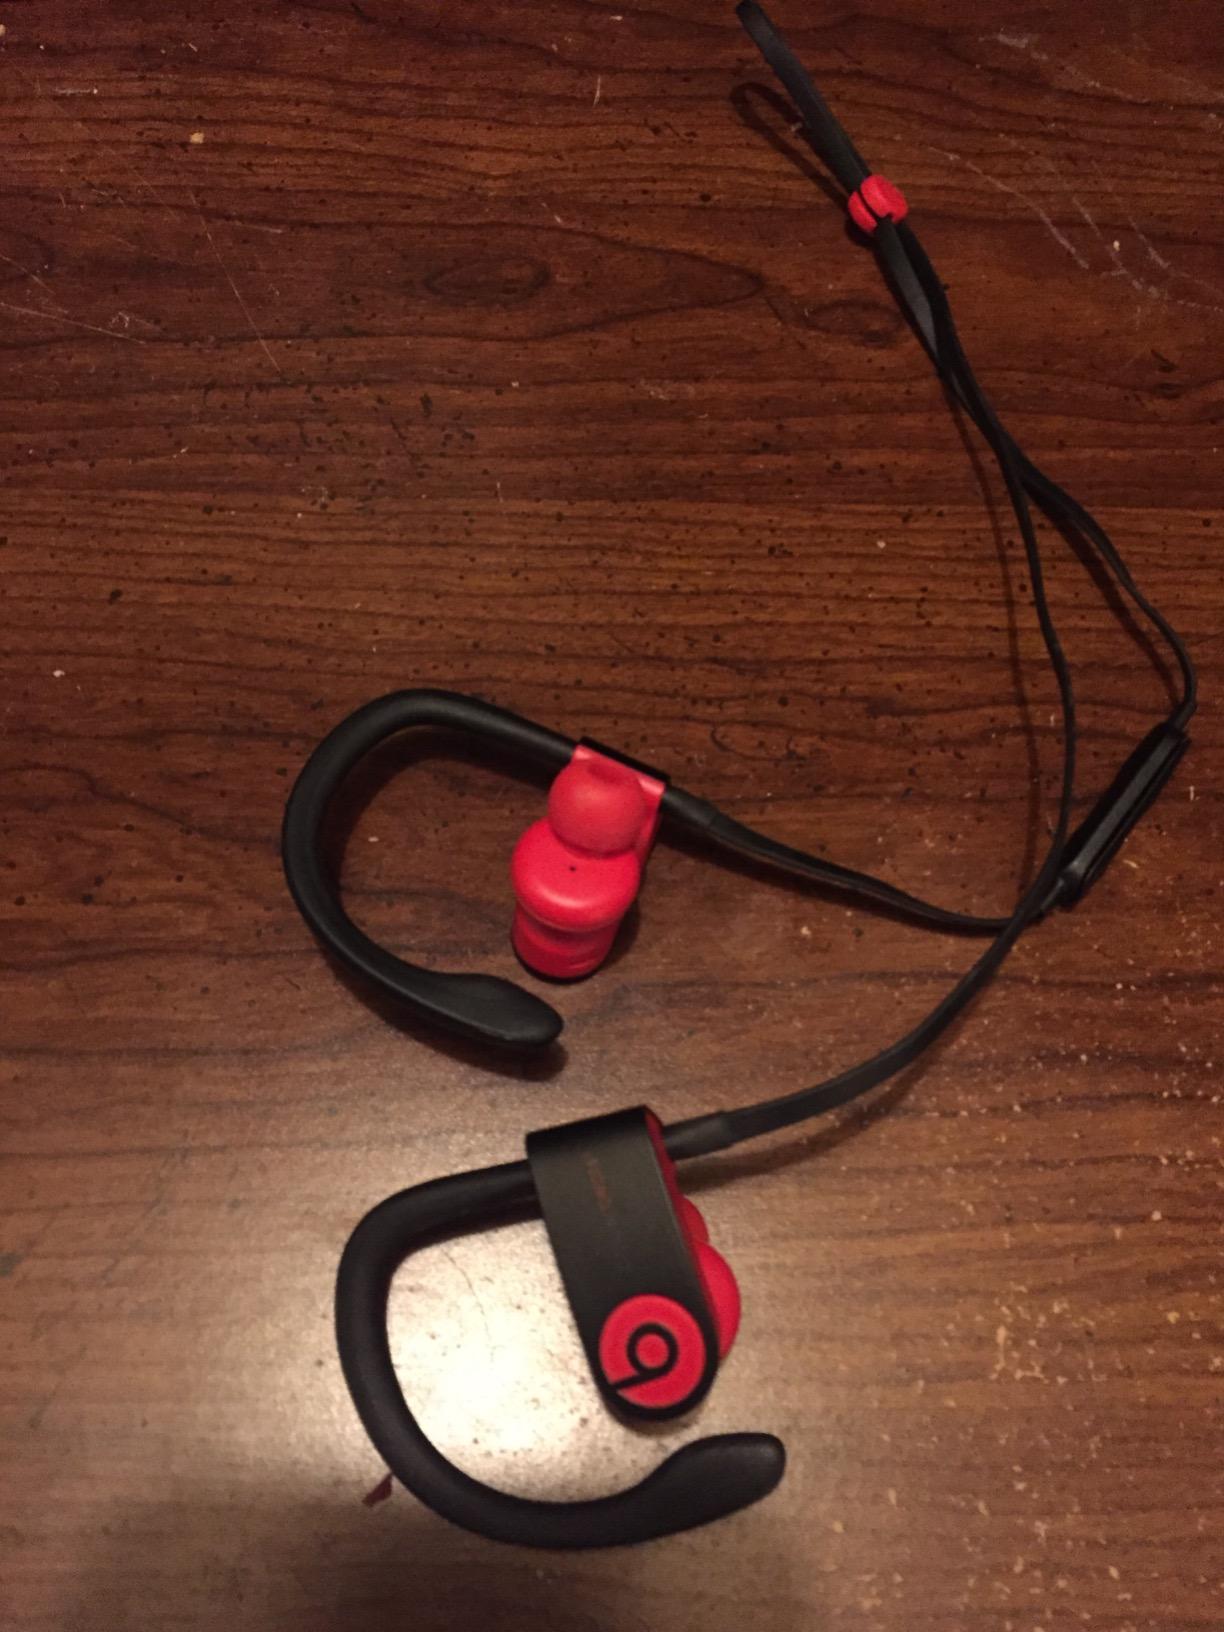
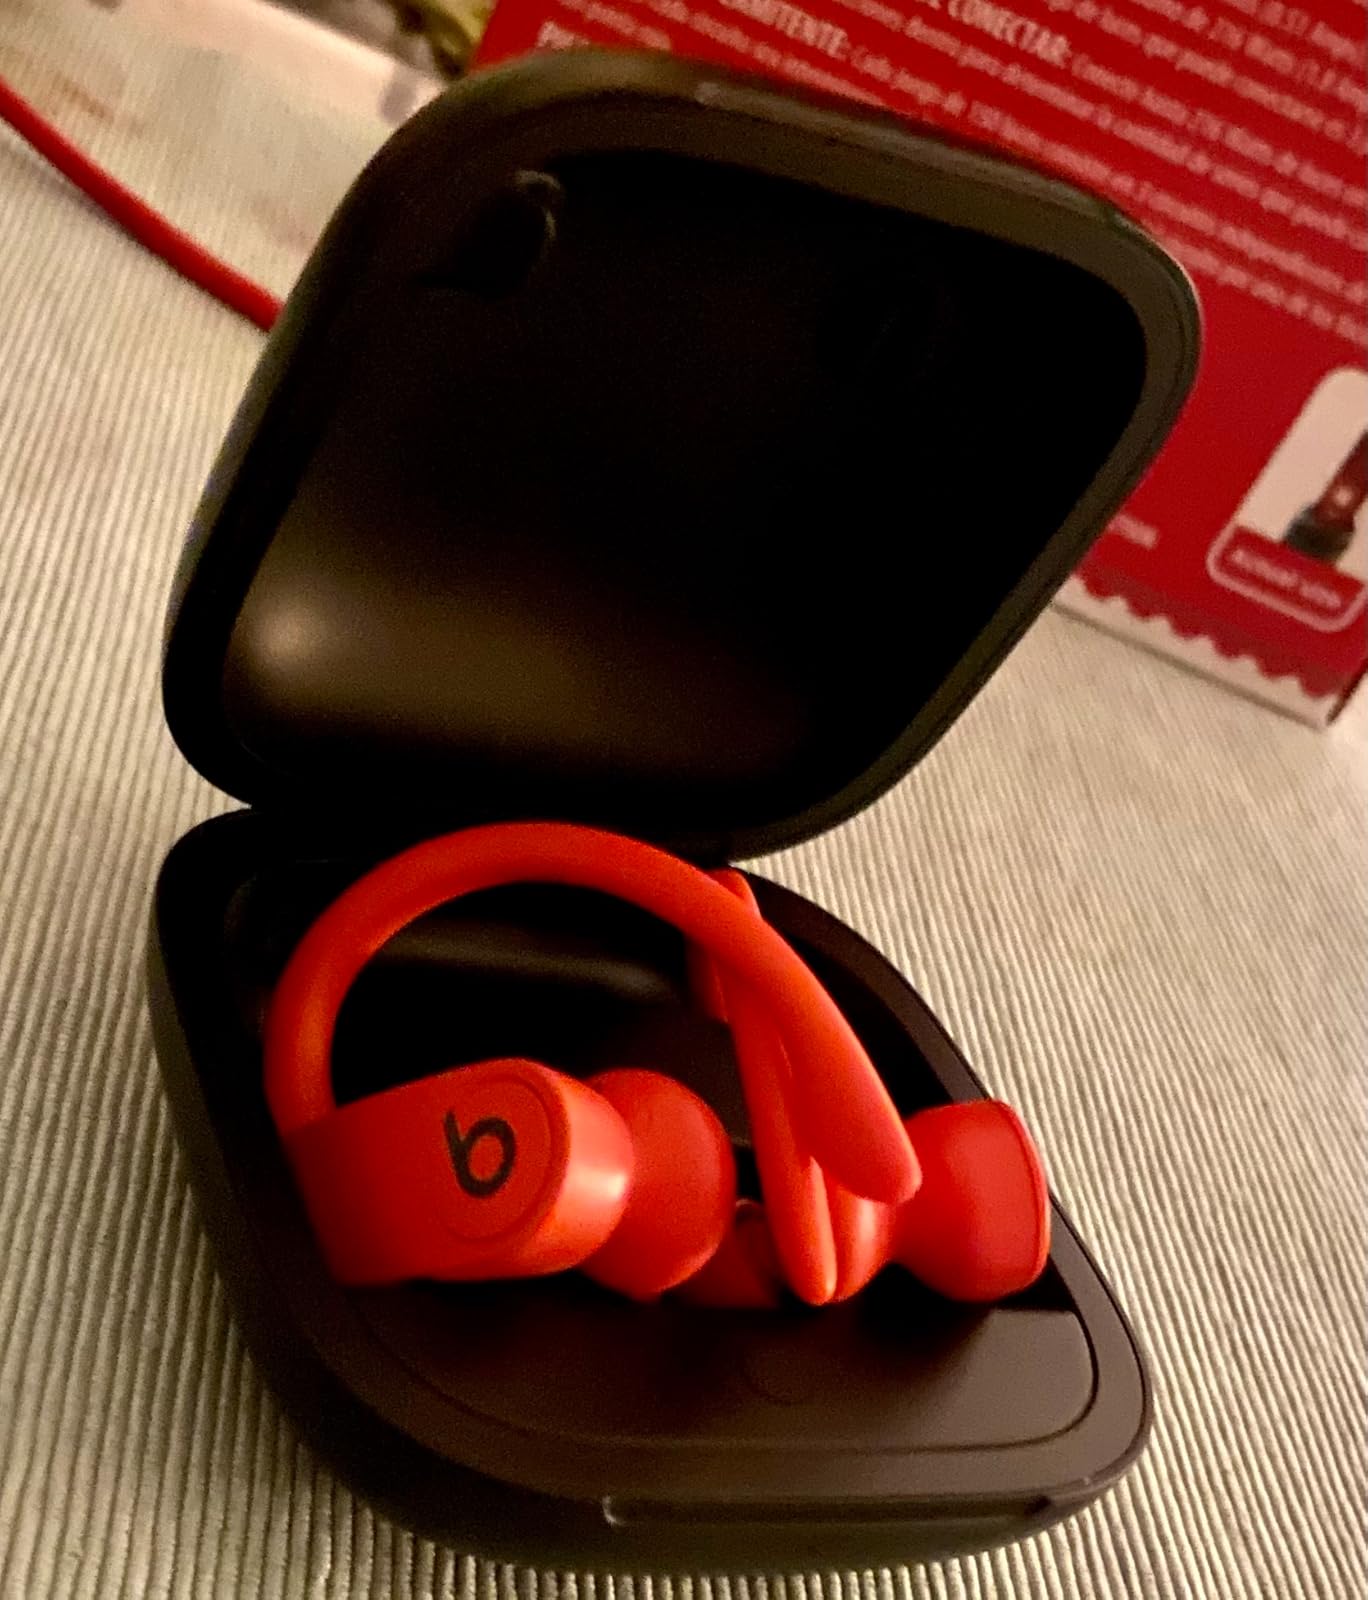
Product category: earbuds
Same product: no